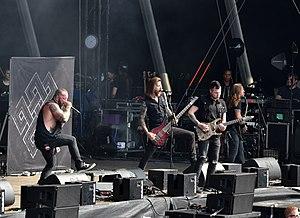
Any Given Day est un groupe de metalcore allemand, originaire de Gelsenkirchen, une ville industrielle de la Ruhr. Formé le 1ᵉʳ janvier 2012, le groupe chante en anglais.